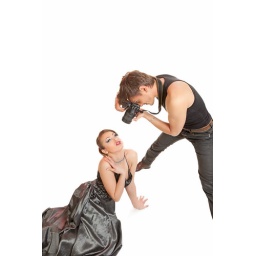
Young adult female Caucasian model being photographed in studio by young male photographer.